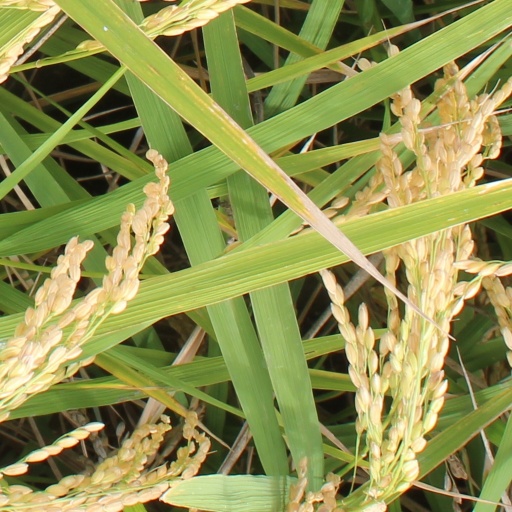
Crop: rice